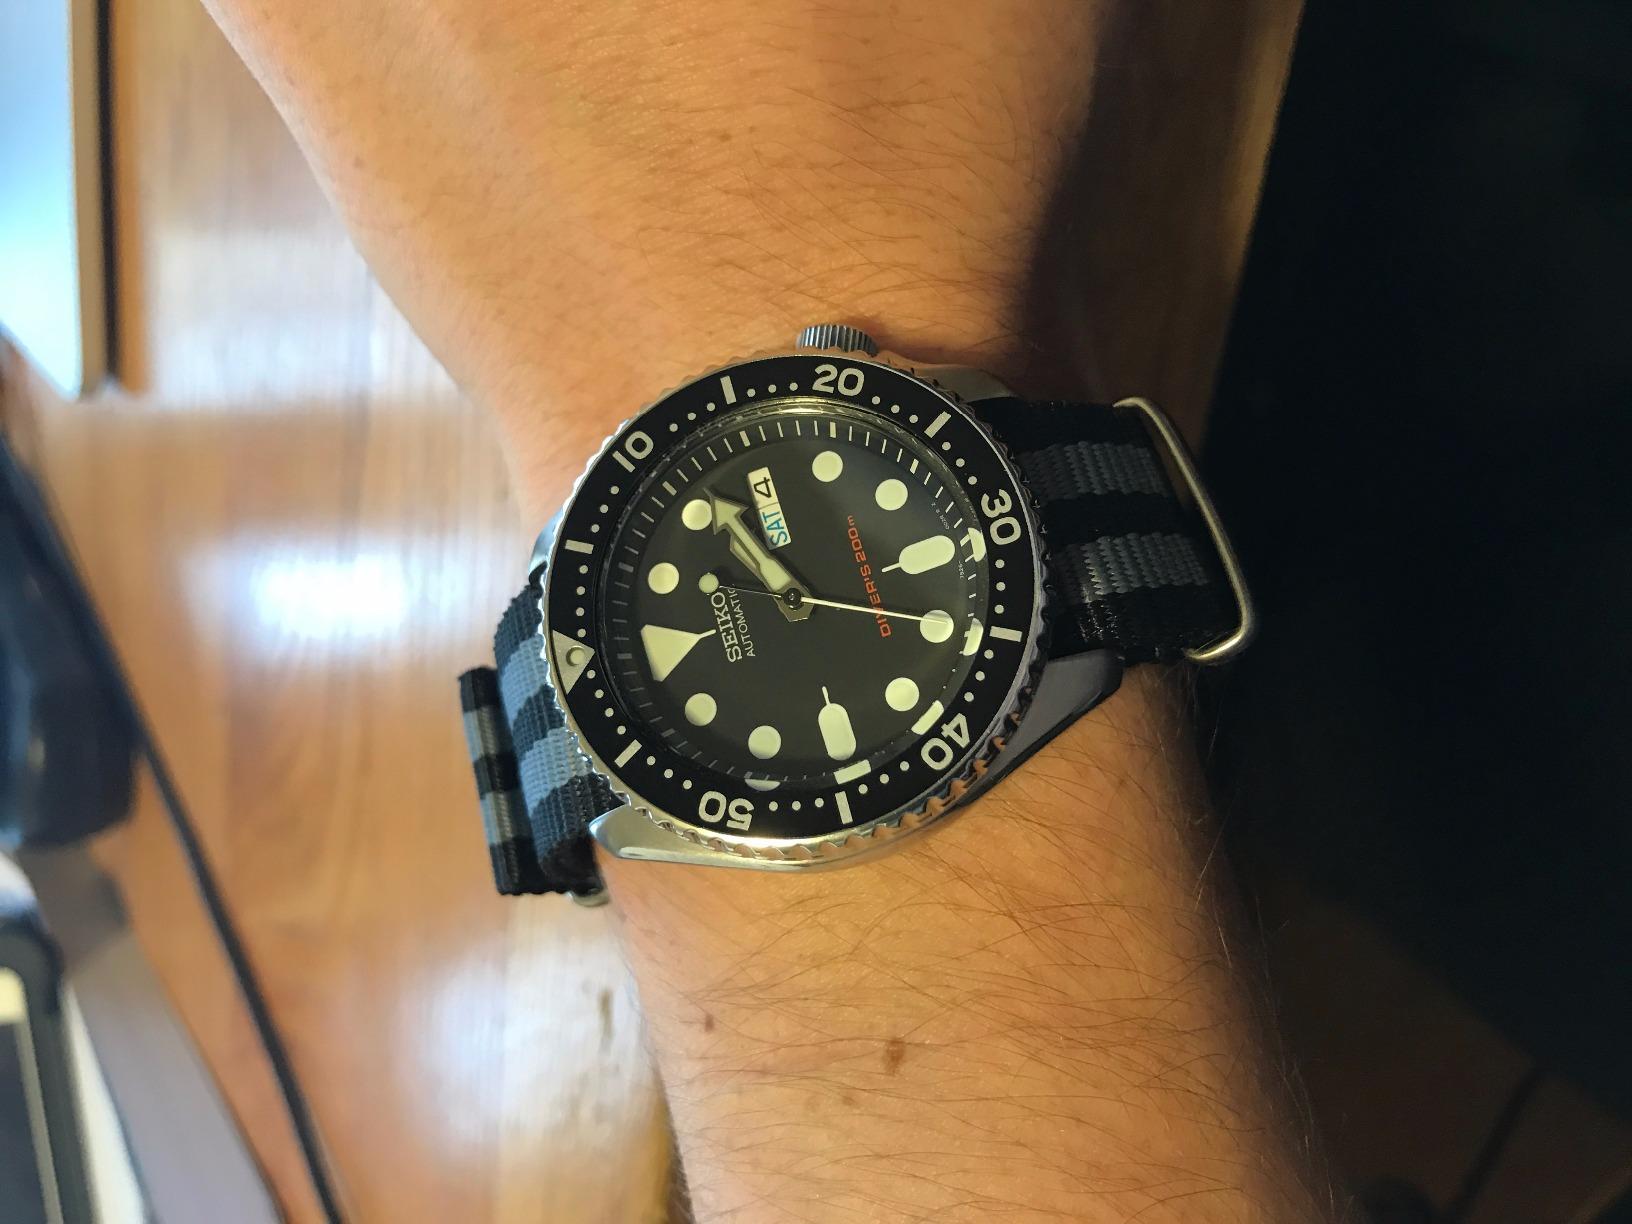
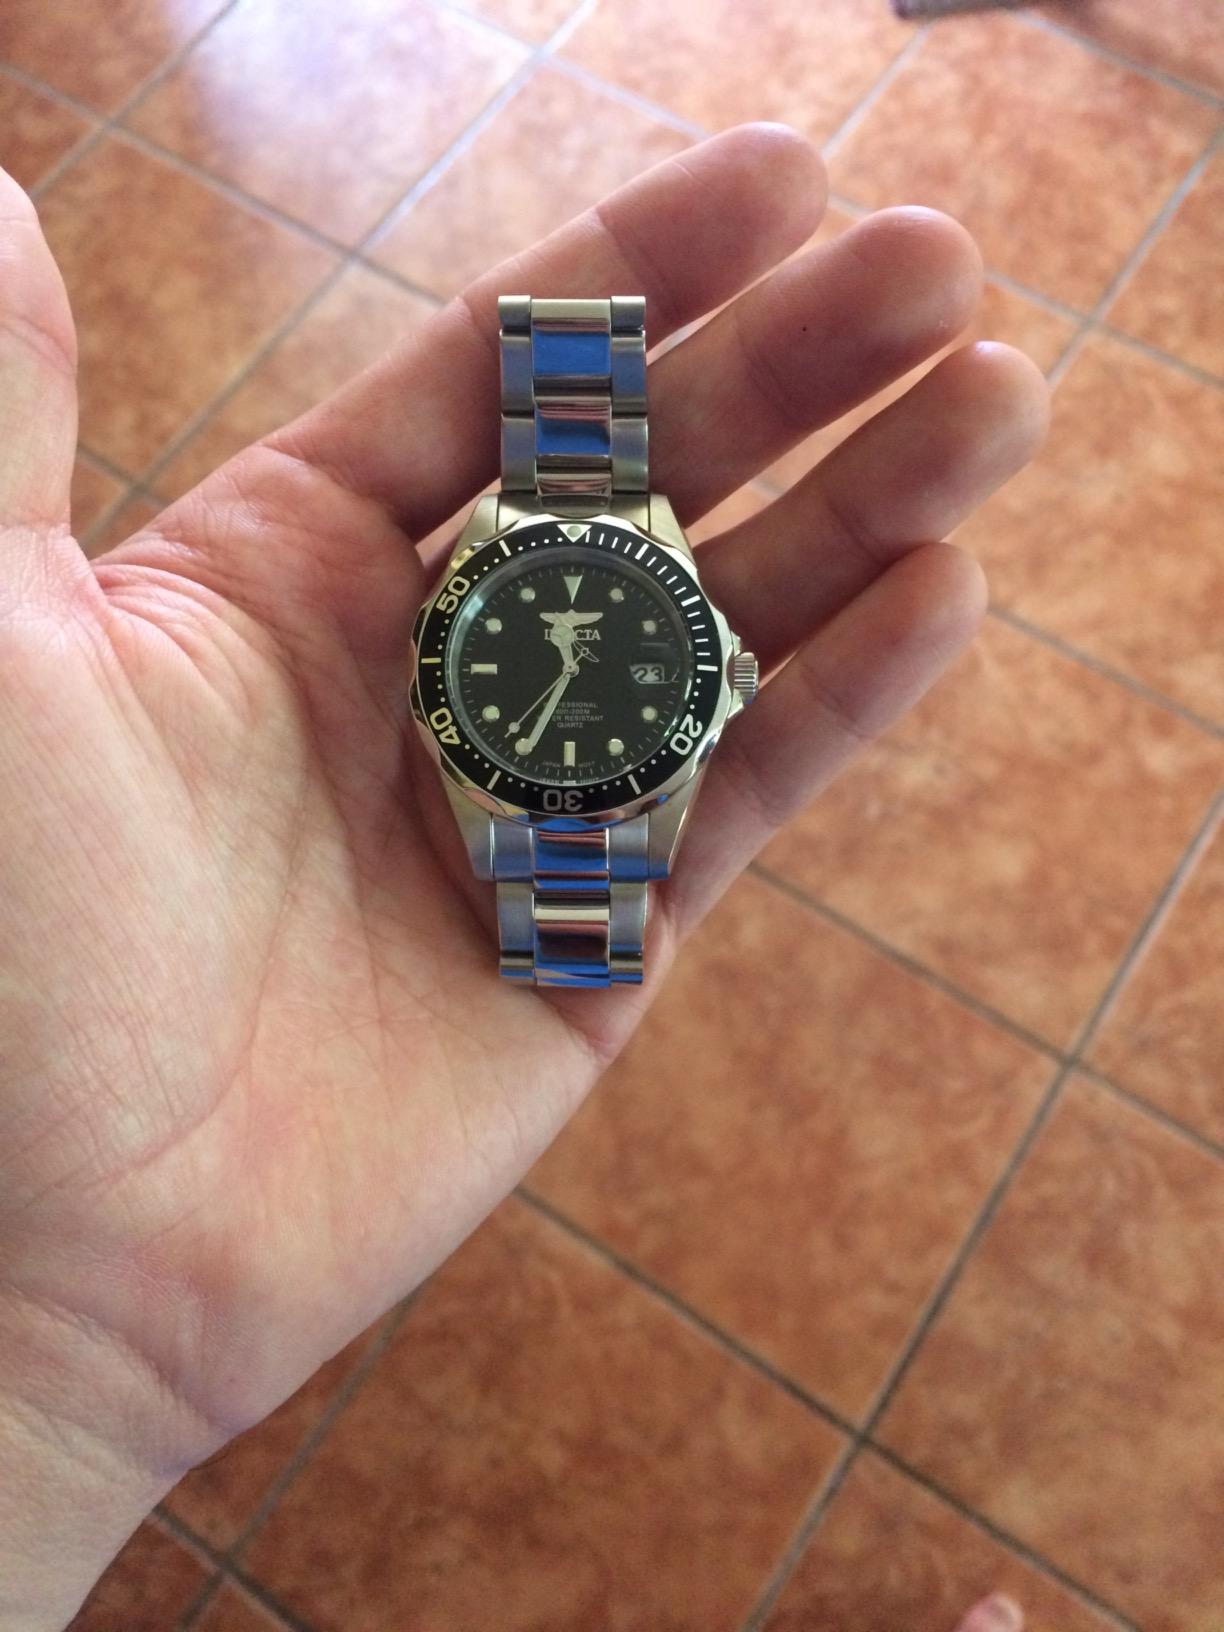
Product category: accessories_watch
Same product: no